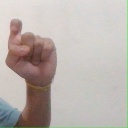
अक्षर: इ